Charles O. Porter

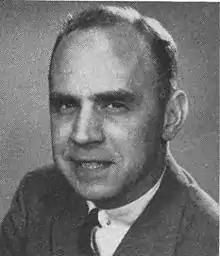
From 1957's "Pocket Congressional Directory of the Eighty-Fifth Congress".

Charles Orlando Porter (April 4, 1919 – January 1, 2006) was an American lawyer, World War II veteran, and politician from the U.S. state of Oregon. He served in the United States House of Representatives for two terms from 1957 to 1961.